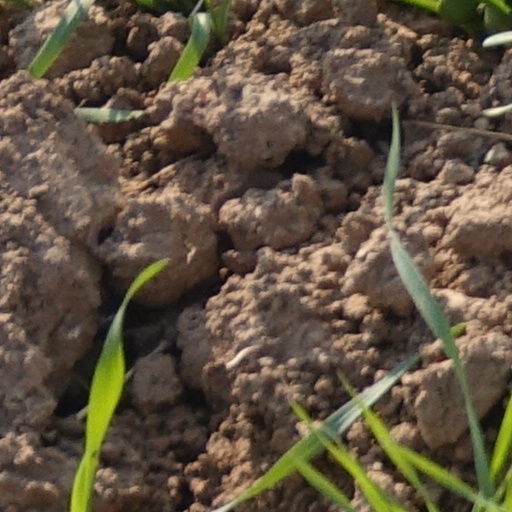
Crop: wheat